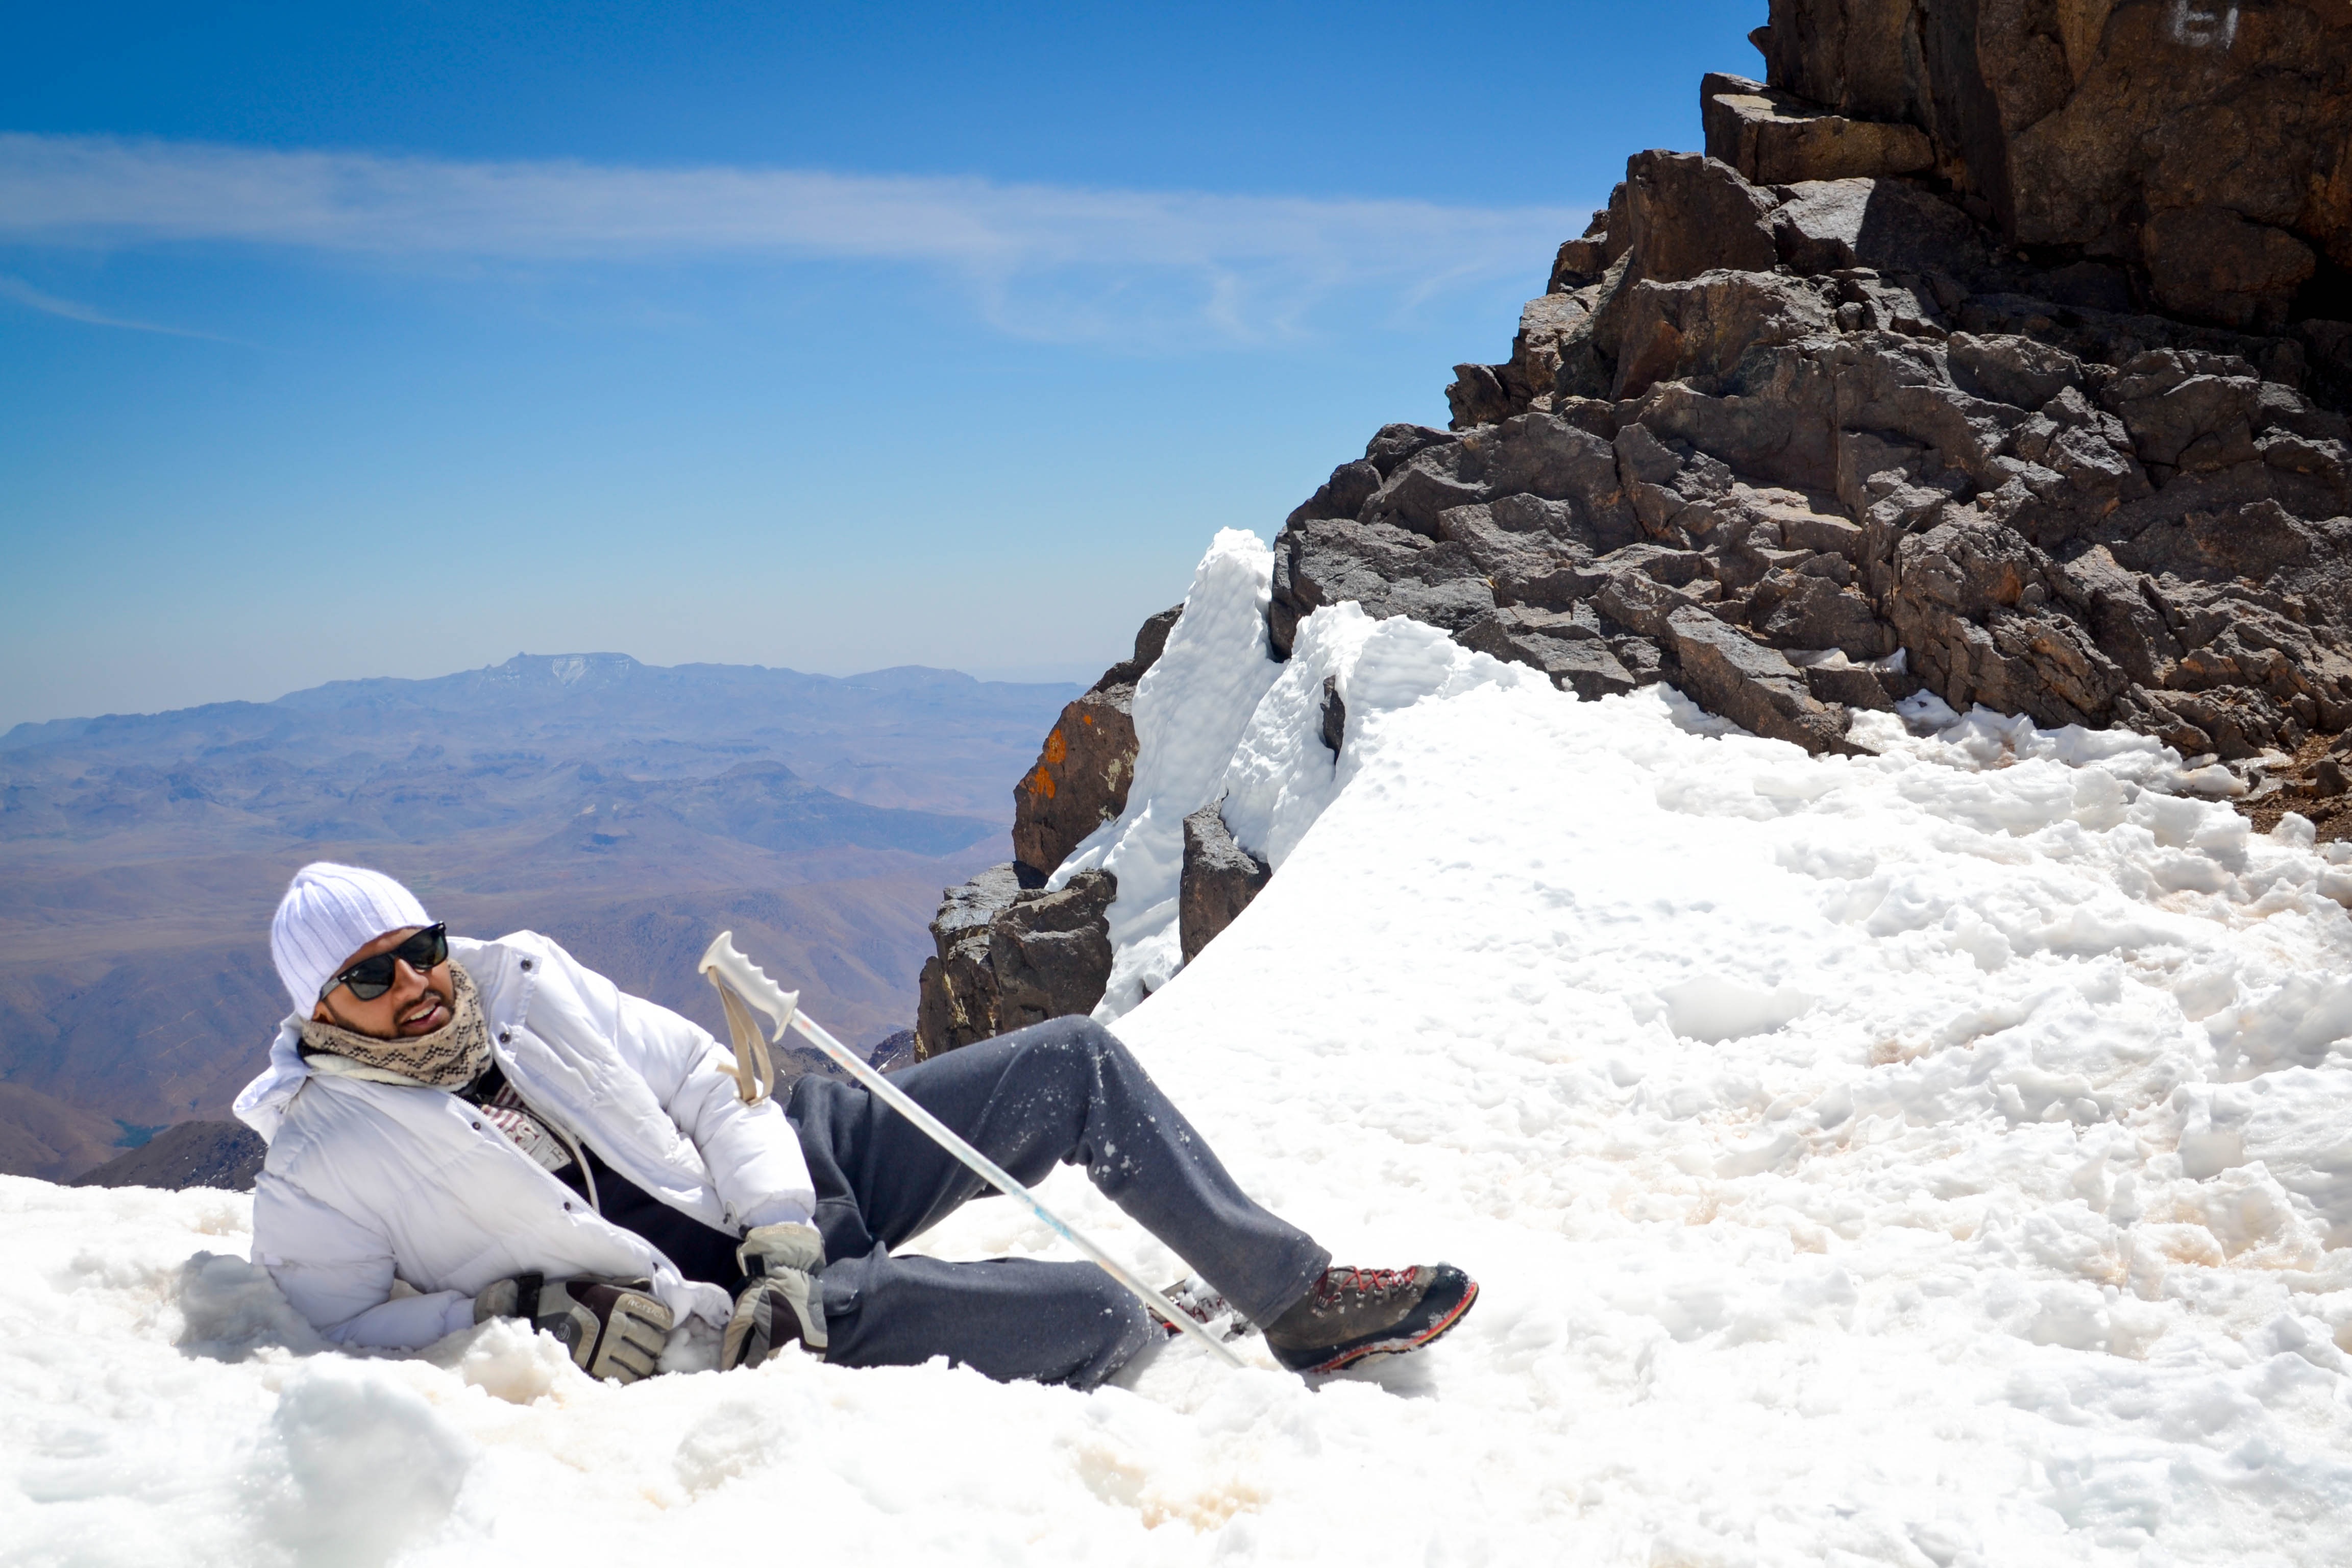
man, walking, mountain, snow, cold, winter, hiking, adventure, mountain range, relax, weather, extreme sport, ridge, summit, mountaineering, sports, alps, morocco, mountainous landforms, geological phenomenon